Royal William Victualling Yard

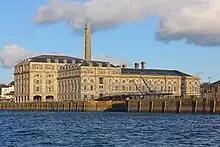
Mills & Bakery

Sixty years after the Yard was completed, the New Cooperage was built to house the coopers and others tradesmen displaced by the Naval Ordnance Board and its workshops. Here there was room for painters, wheelwrighters and a host of other skilled men needed to keep the Royal Navy in perfect trim. Its final use was a survival pack ration and equipment store.